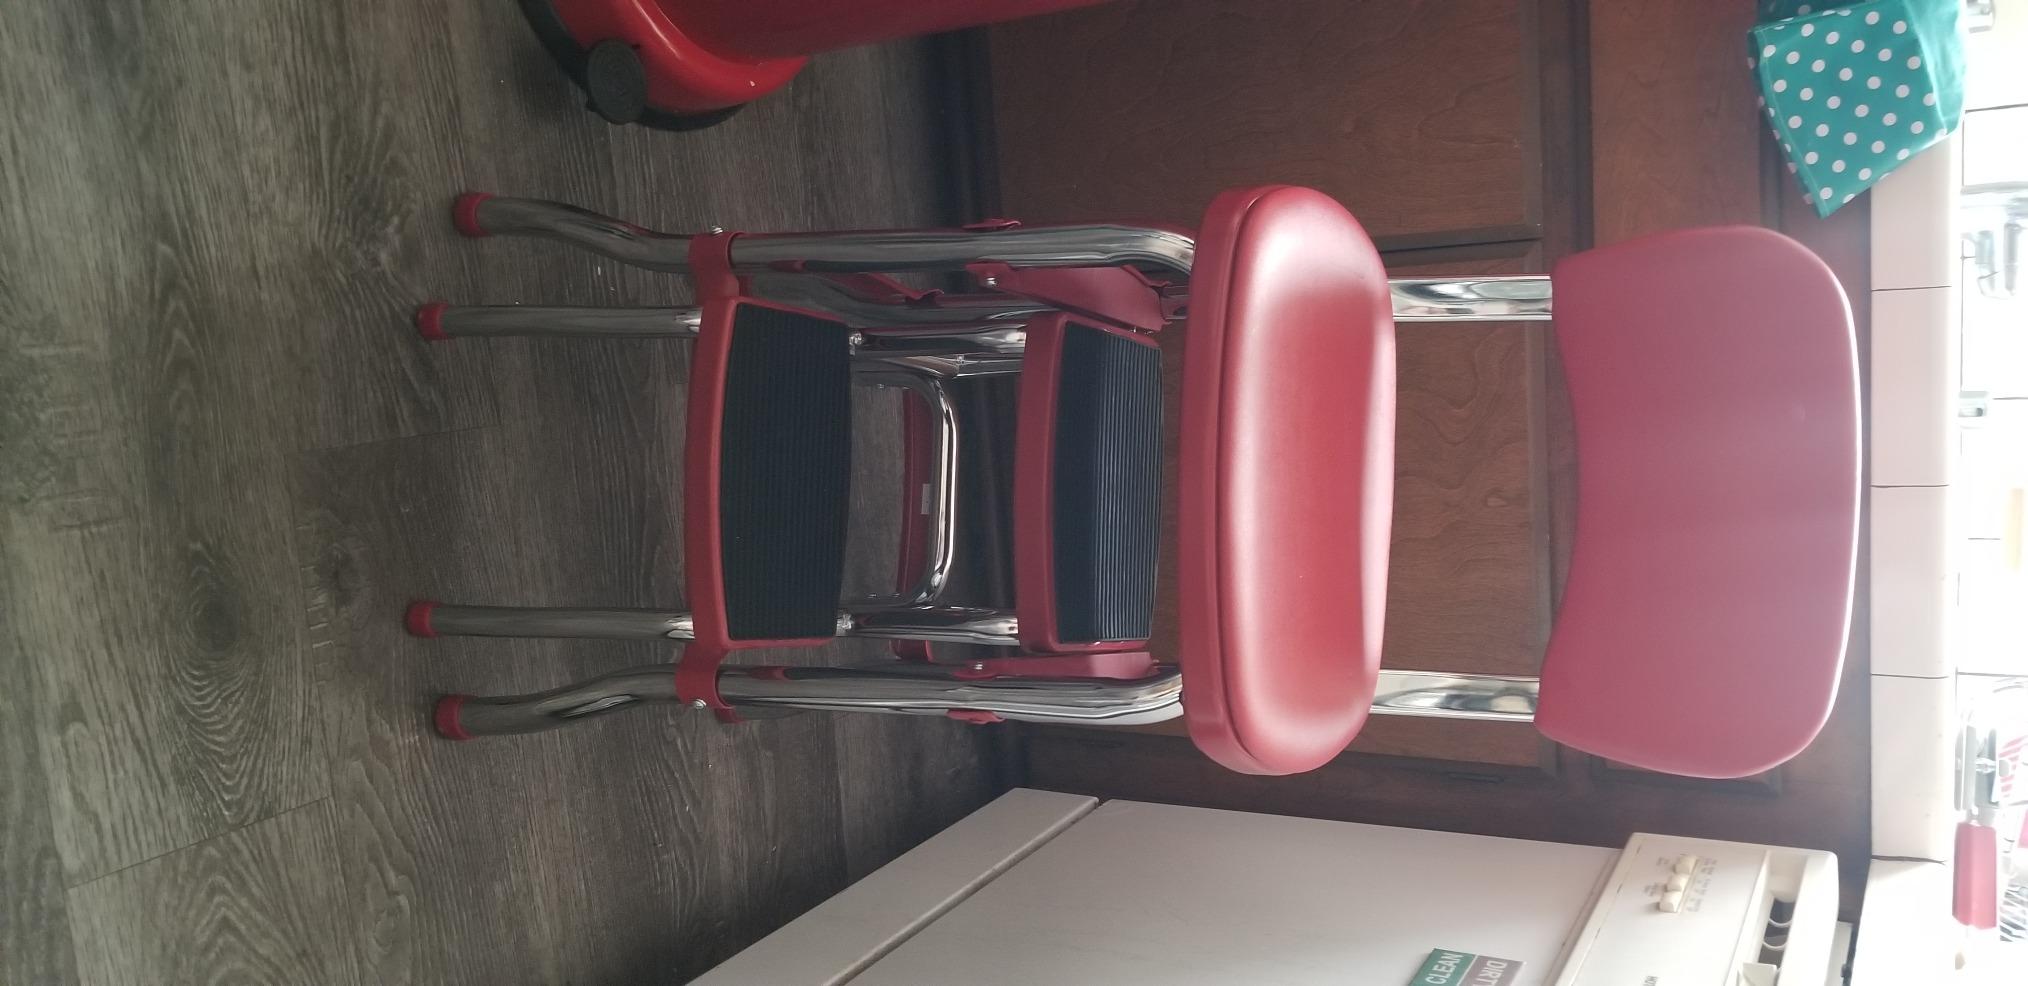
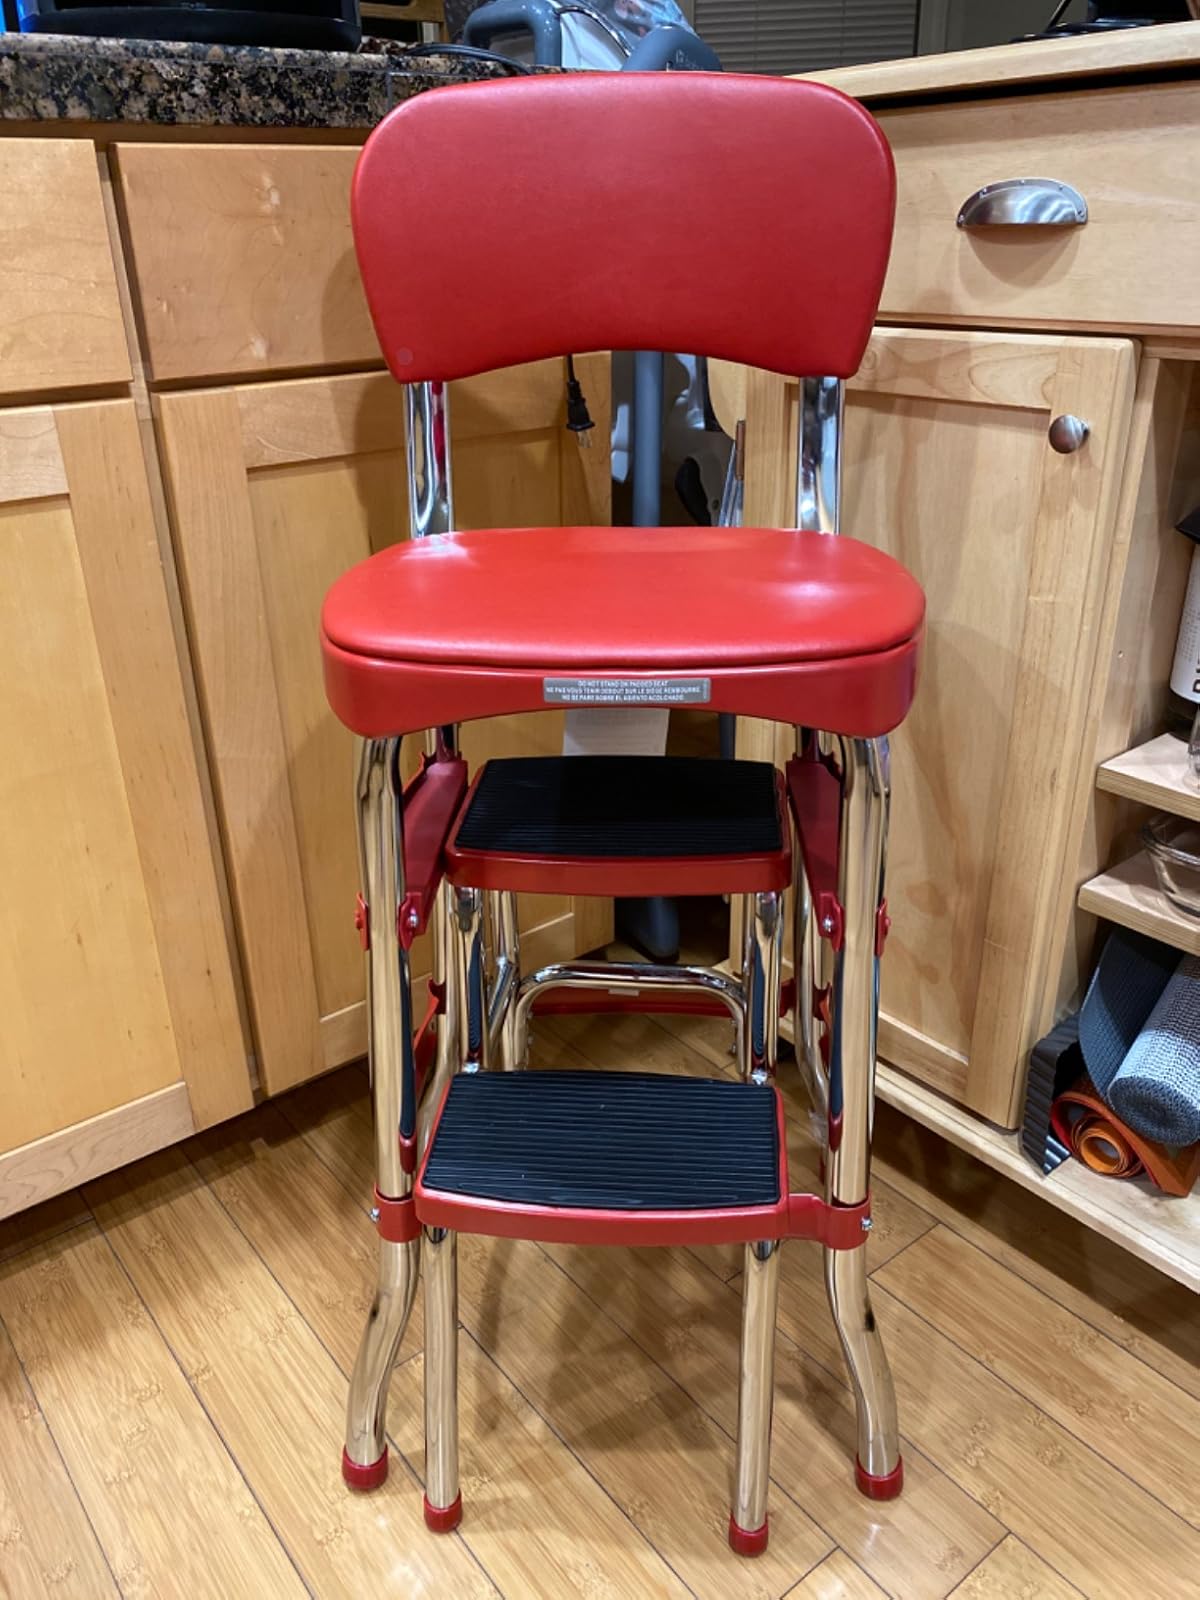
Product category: items_chair
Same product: yes